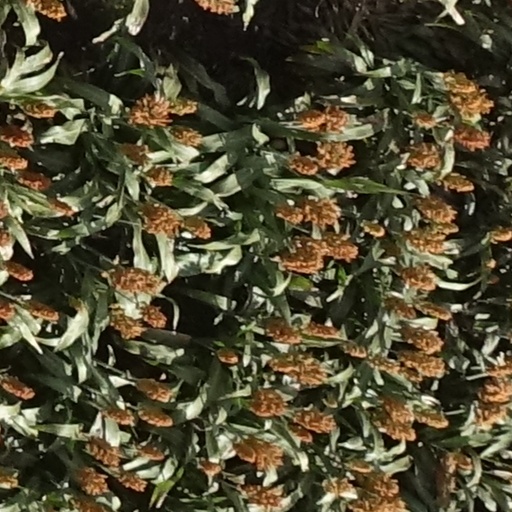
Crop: sorghum